Tropical cyclones in 2005

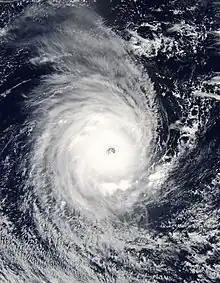
Cyclone Adeline-Juliet

March was very inactive, featuring five tropical cyclones with all of them being named. The month started off with Cyclone Ingrid, which formed north of the Gulf of Carpentaria. Ingril was a erratic cyclone which effected much of Northern Australia as a Category 4 tropical storm. The storm made landfall on the town of Nhulunbuy as a Category 5 on the Australian scale. It then made a slow approach on Kimberley before dissipating. While, Ingril was a Category 5 cyclone, another storm named Cyclone Willy formed northwest of Australia. Willy only caused minor oil distruption in the Timor Sea but had no effect on land. The Western Pacific basin featured its second storm Tropical Storm Roke. Roke struck the Philippines as a minimal typhoon killing 7 people. The South-West Indian Ocean featured two storms named Hennie and Isang. Hennie caused minor damage on Mauritius, and Réunion before accelerating towards the southeastern Indian Ocean. Isang on the other hand took a similar route with Hennie but had no effect on land.